West Mainland

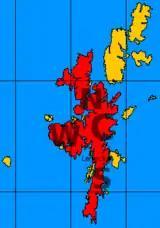
West, Central, North and South Mainland

The West Mainland of the Shetland Islands is the part of the Shetland Mainland lying west of Aith (1° 23′ W).